2nd Canadian Division during World War II

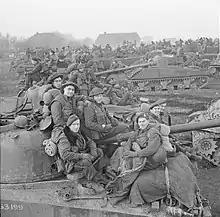
Sherman tanks of the 10th Armoured Regiment (The Fort Garry Horse) with infantry of the Royal Regiment of Canada massing in preparation for the assault on Goch, 17 February 1945

On 22July 1944, Montgomery elected to use the Anglo-Canadian forces south of Caen in an all-out offensive aimed at breaking the German defensive cordon keeping his forces bottled up in Normandy. To meet Montgomery's objectives, General Simonds was ordered to design a large breakout assault, codenamed Operation Spring. The attack was planned in three tightly timed phases of advance, pitting two Canadian and two British divisions against three German SS-Panzer divisions, which would be launched in conjunction with an American offensive, Operation Cobra, scheduled to take place on 25July 1944.